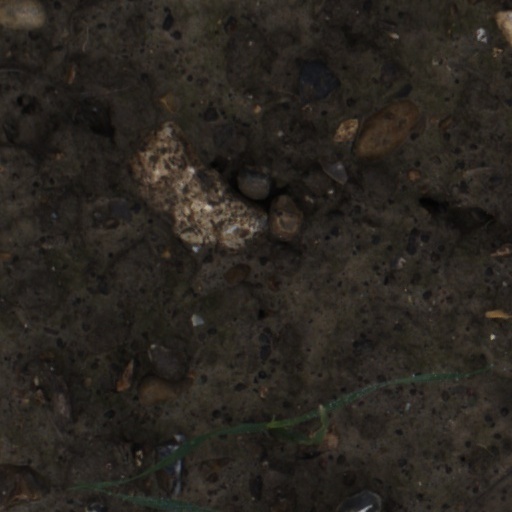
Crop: wheat